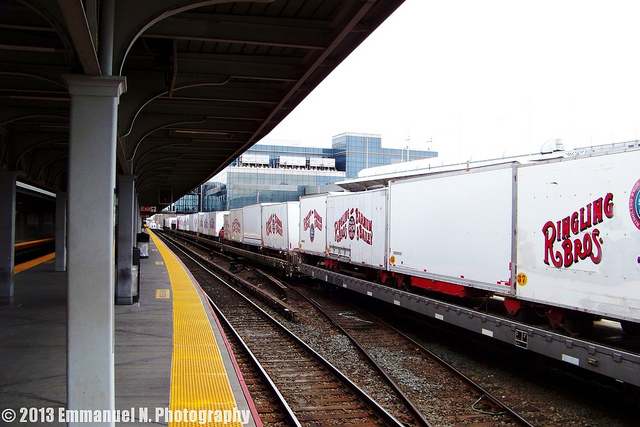
user: Given an image and a question. Answer the question in a short answer. Question: What famous circus is this? Short Answer:
assistant: ringling bros